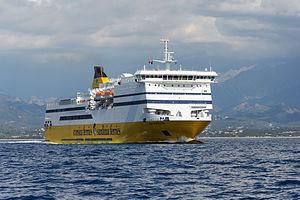
Le ferry Mega Express Four de Corsica Ferries à Ajaccio, Corse-du-Sud, France